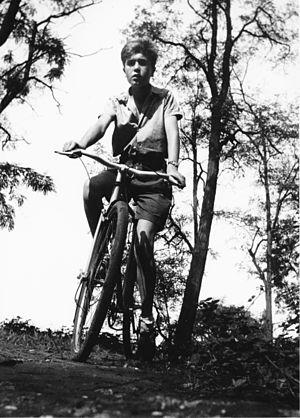
Jean-Louis Swiners est un photographe et photojournaliste français.